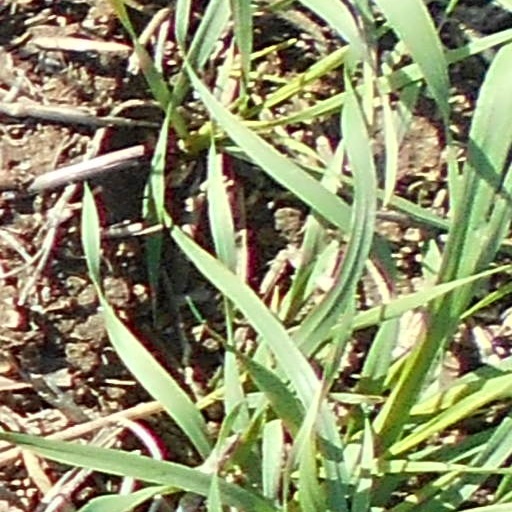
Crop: wheat